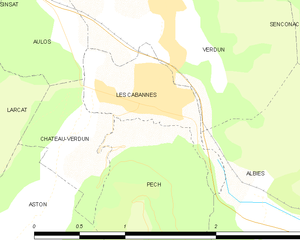
Carte des communes françaises: Les Cabannes
Les Cabannes est une commune française des Pyrénées, située dans le département de l'Ariège en région Occitanie.